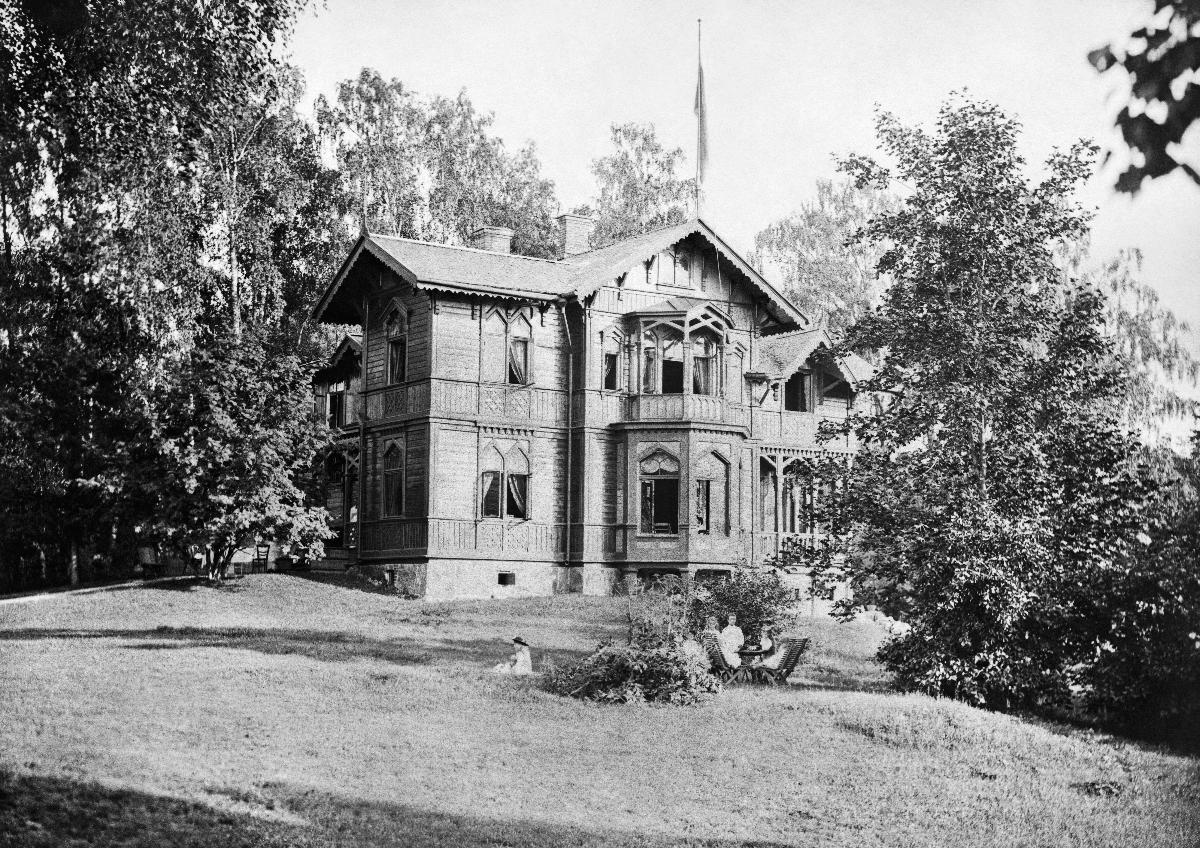
Adele (os. Borgström) ja arkkitehti Theodor Deckerin huvila 1880-luvulla, Tullisaari, Laajasalo.
sisällön kuvaus: Huvilan suunnitteli Theodor Decker ja se valmistui vuonna 1876. mustavalkoinen
Kuvaaja: Nyblin, Daniel, valokuvaaja
Ajankohta: kuvausaika 1880-1889
Paikka: Pohjoismaat, Suomi, Uusimaa, Helsinki, Laajasalo Helsinki, Tuurholmantie
Aiheet: kartanot, puurakennukset, kesä, manors, wooden buildings, summer, herrgårdar, träbyggnader, sommar